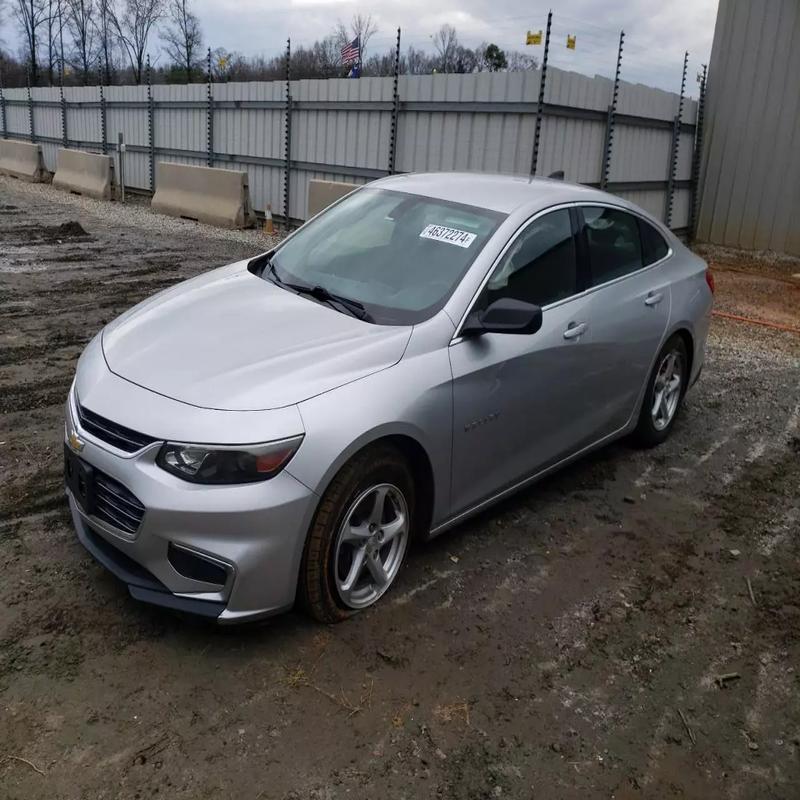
Aucun dommage détecté.
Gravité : aucun